Italian cruiser Gorizia

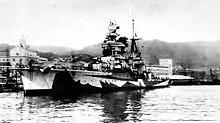
"Gorizia" painted in dazzle camouflage in 1942

"Gorizia" returned to Taranto in late January 1941. She conducted maneuvers with "Zara" on 29 January; she then went to La Spezia for periodic maintenance, which lasted from 28 February to 7 May. "Pola" took her place in the 1st Division, and all three of her sisters were sunk in the Battle of Cape Matapan on 28 March. Since the 1st Division had been effectively wiped out at Cape Matapan, "Gorizia" was reassigned to the 3rd Division on 8 May, along with the two s. The ships, based in Messina, began escorting convoys to North Africa that month, the first of which took place from 26 to 28 May. Another convoy departed Italy on 25 June, escorted by "Gorizia", , and a squadron of destroyers. The convoy, which consisted of requisitioned transatlantic liners, steamed to Tripoli and back, arriving in Taranto on 1 July. On 23 August, the main fleet sortied to intercept the British Force H, though they failed to locate their opponent.